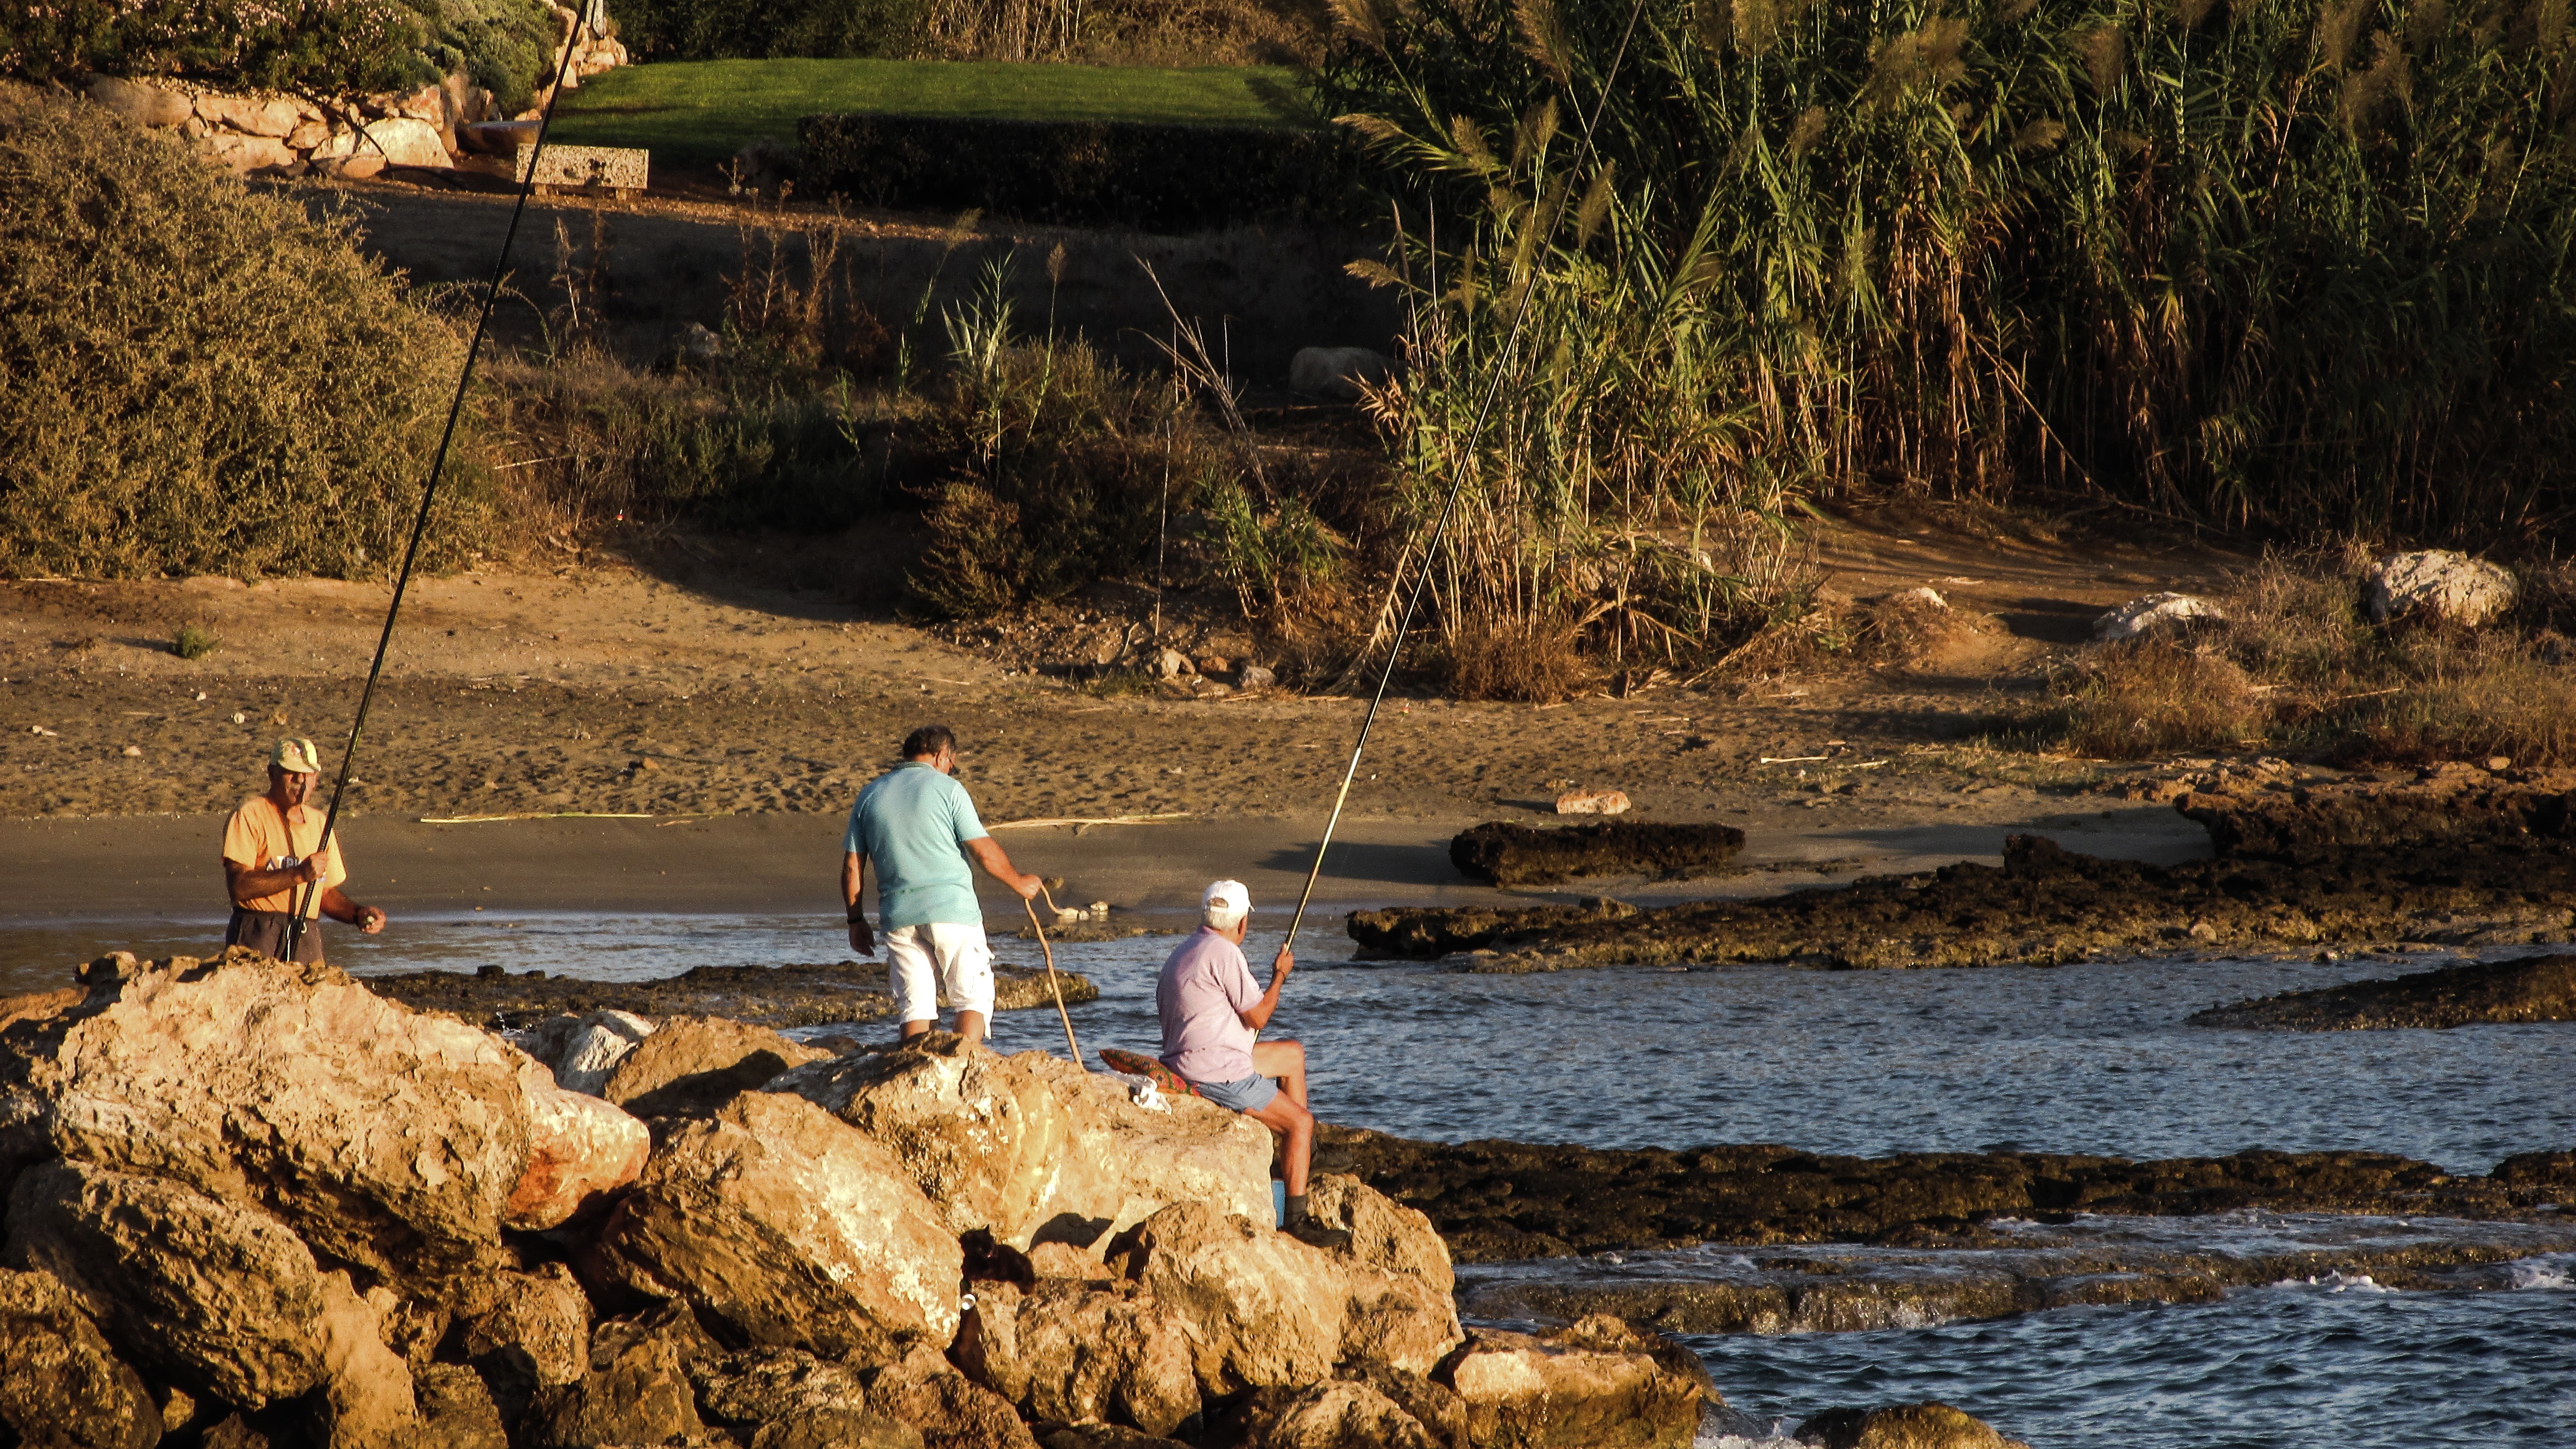
beach, sea, coast, water, rock, wilderness, morning, shore, river, recreation, wildlife, fishing, fisherman, leisure, cyprus, hobby